Aurelia aurita

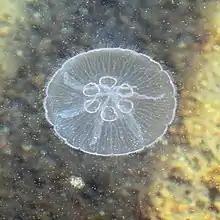
"Aurelia" with an anomalous number of gonads—most have four.

"Aurelia" does not have respiratory parts such as gills, lungs, or trachea; it respires by diffusing oxygen from water through the thin membrane covering its body. Within the gastrovascular cavity, low oxygenated water can be expelled and high oxygenated water can come in by ciliated action, thus increasing the diffusion of oxygen through the cell. The large surface area membrane to volume ratio helps "Aurelia" diffuse more oxygen and nutrients into the cells.